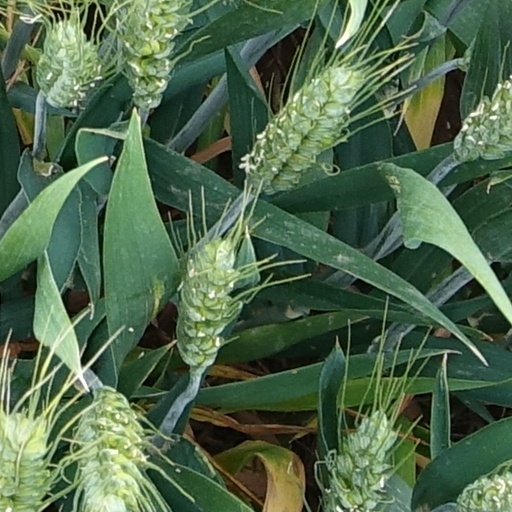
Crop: wheat